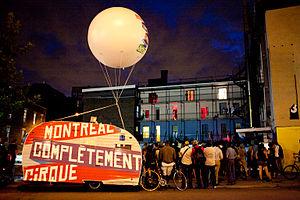
Minutes Complètement Cirque, édition 2011
Montréal Complètement Cirque est un festival international des arts du Cirque qui a lieu à Montréal annuellement en juillet.